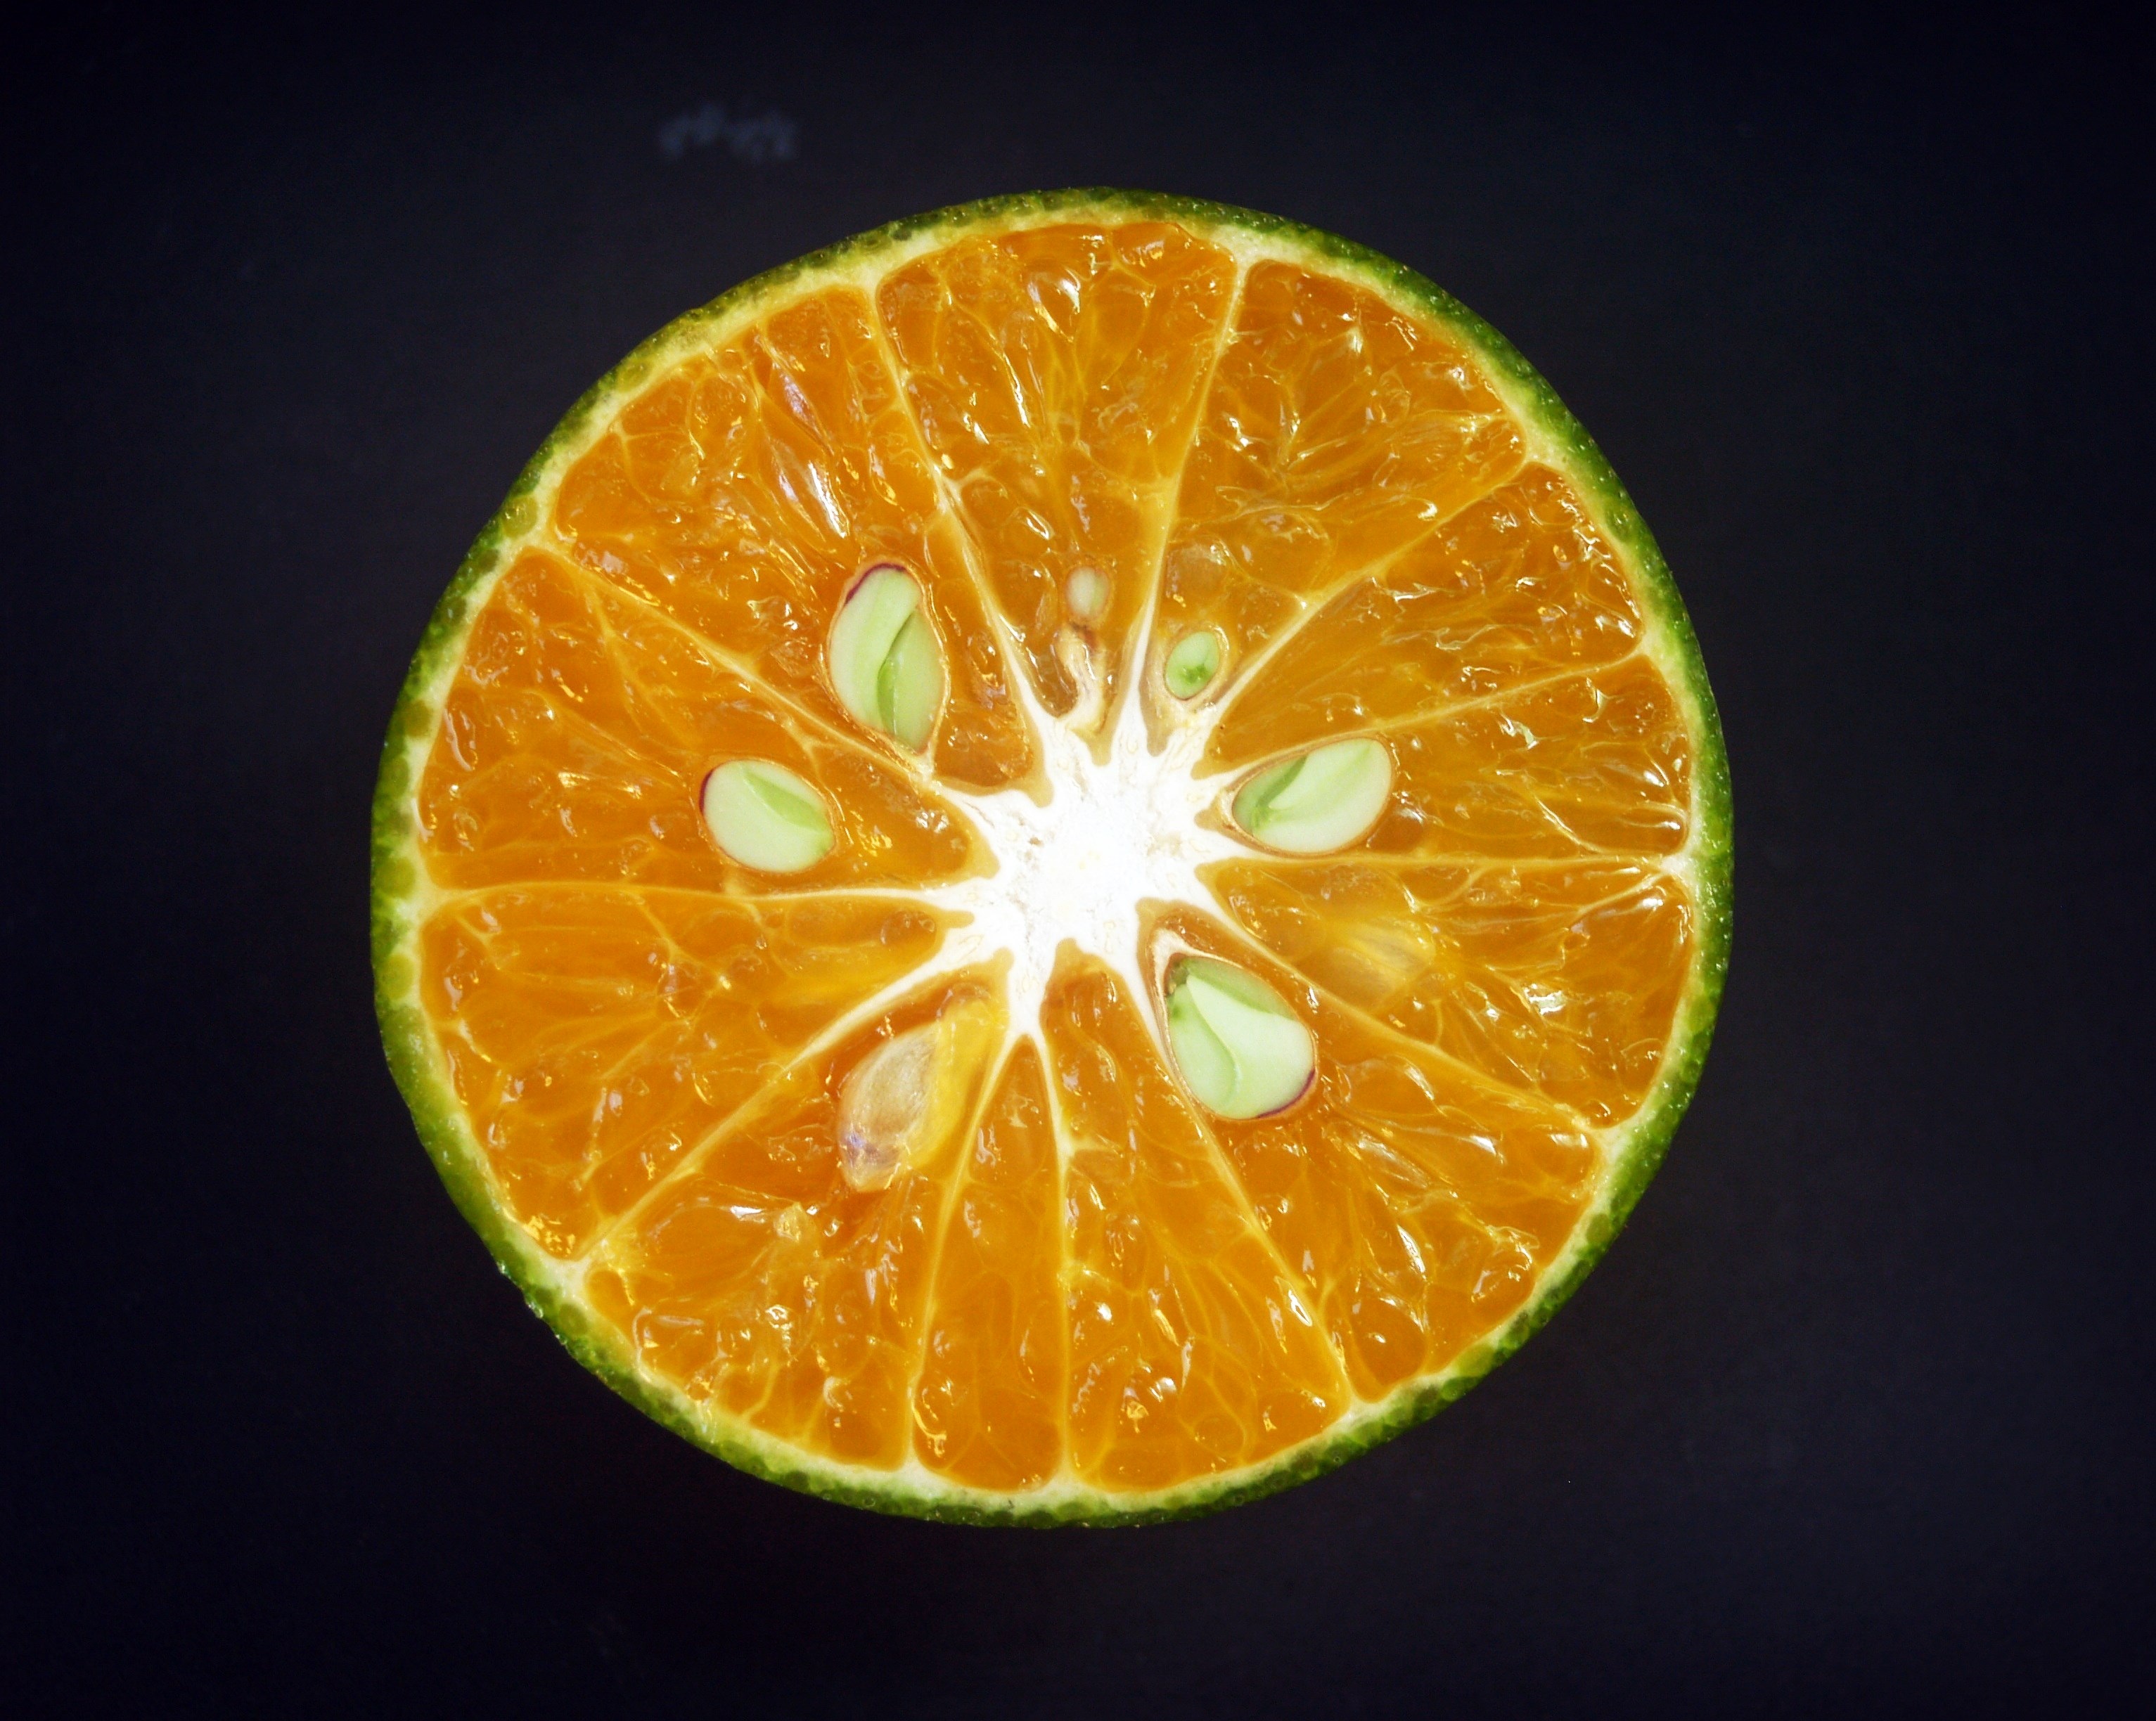
plant, white, fruit, isolated, orange, food, produce, macro, fresh, yellow, agriculture, juicy, slice, health, vitamin, clementine, edible, organic, citrus, sour, flowering plant, mandarin orange, land plant, tangelo